Targa Florio

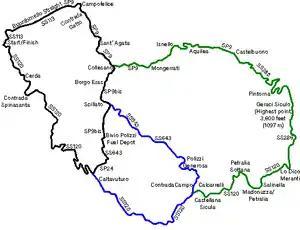
All the Targa Florio Madonie circuit variants Piccolo circuit Medio circuit Grande circuit

Several versions of the track were used. It started with a single lap of a circuit from 1906-1911 and 1931. From 1912 to 1914 a tour around the perimeter of Sicily was used, with a single lap of , lengthened to from 1948 to 1950. The 146 km "Grande" circuit was then shortened twice, the first time to , the version used from 1919-1930, and then to the circuit used from 1932 to 1936 and 1951 to 1977. From 1951-1958, the long coastal island tour variant was used for a separate event called the Giro di Sicilia ("Lap of Sicily").